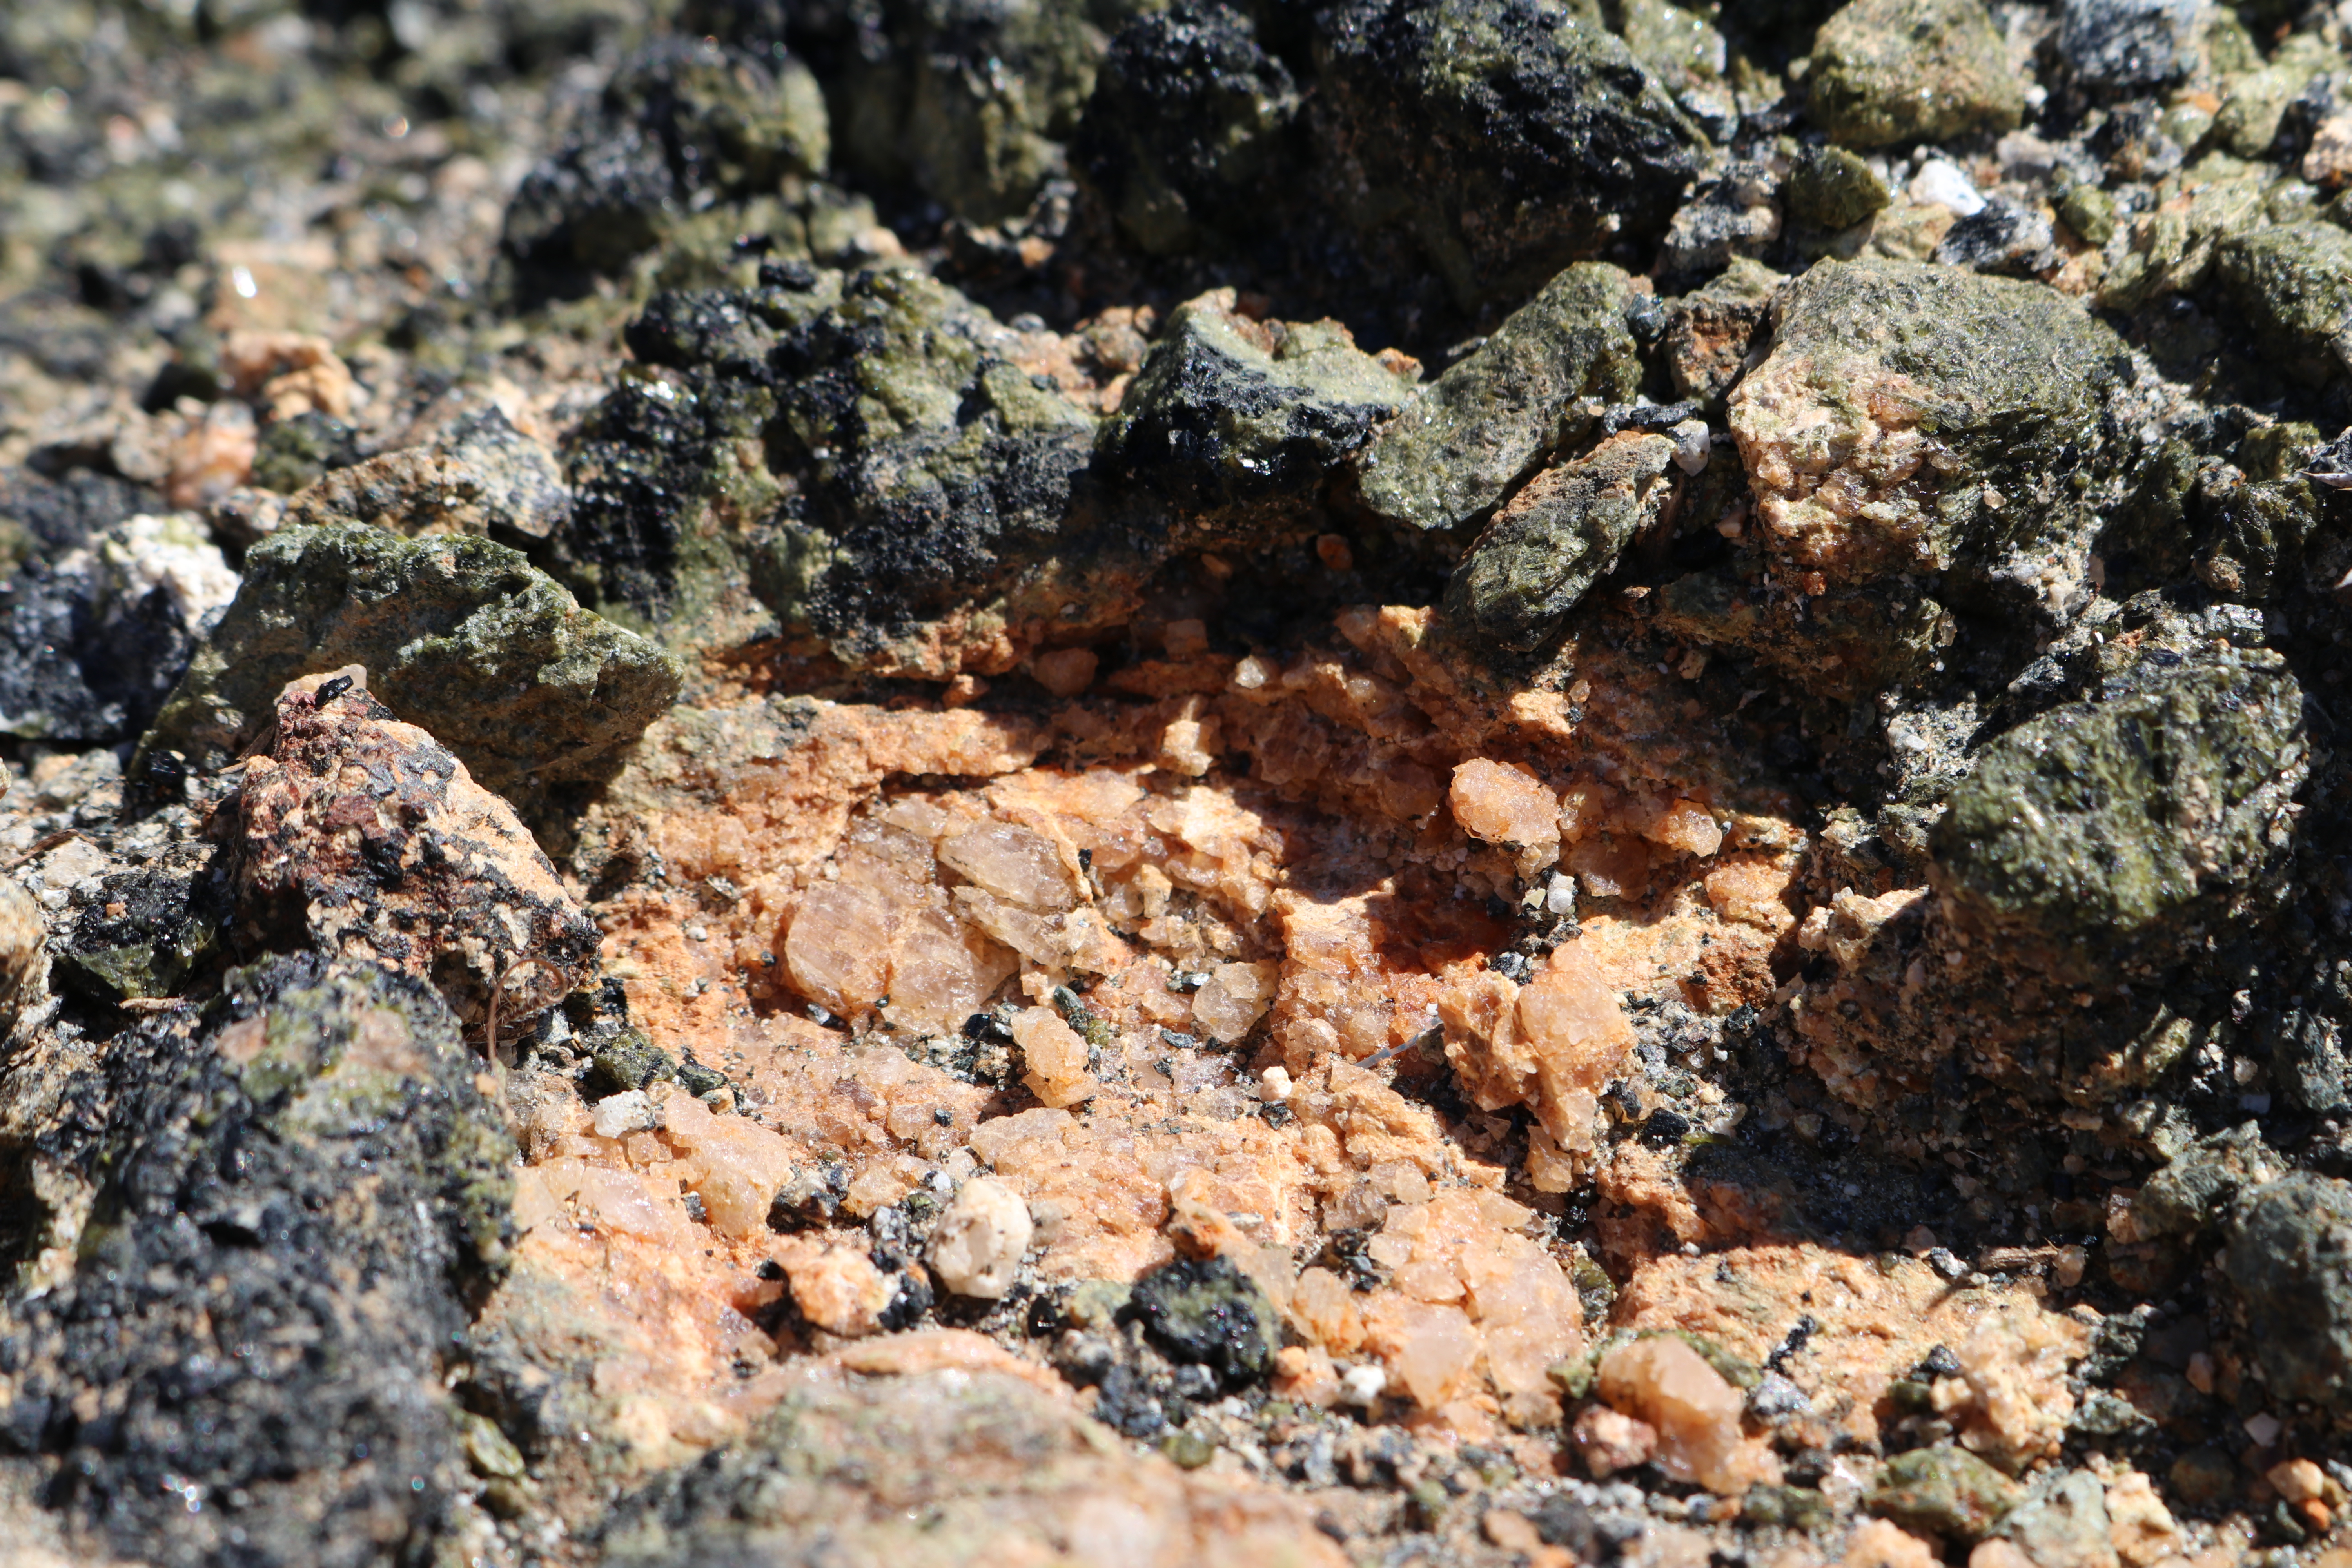
fumarole, geology, rocks, crystals, soil, rock, igneous rock, mineral, volcanic rock, bedrock, gravel